Scelidosaurus

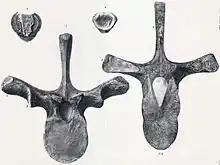
Dorsal vertebrae

Between the years 1980 and 2000, three fossils were discovered on a beach near The Gobbins in Northern Ireland by palaeontologist Roger Byrne. Exact geologic provenance is not reported for any of the specimens, but the very dark colouration of the specimens indicate (through means of comparison to marine fossils in other Northern Irish localities) they hail from Lias Group rocks, likely from either the Planorbis Zone or the Pre-planorbis Zone of the Waterloo Mudstone Formation. The specimens include BELUM K3998, a proximal femur fragment discovered in January 1980; BELUM K12493, the fragment of a tibia shaft discovered in April 1981; and BELUM K2015.1.54, a small pentagonal object discovered in 2000. Histologist Robin Reid recognized the first specimen as dinosaurian due to its bone texture and structure, and reported it in 1989, suspecting it belonged to "Scelidosaurus" or a similar animal. Byrne then recognized the tibia specimen as dinosaurian using similar identifiers; it was assumed, based on association, the two specimens came from the same animal. The pentagonal specimen was then assumed to be a scelidosaur osteoderm on the same logic.